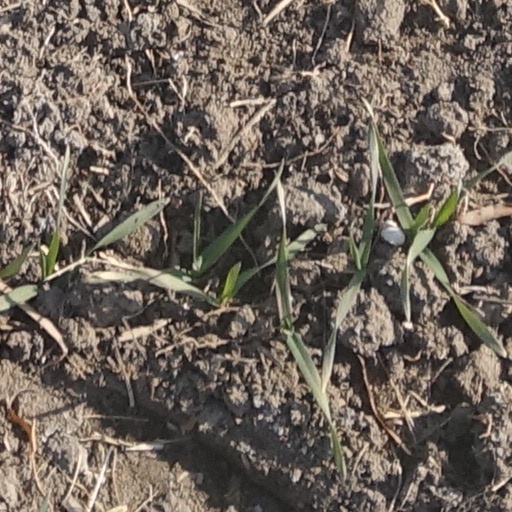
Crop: wheat